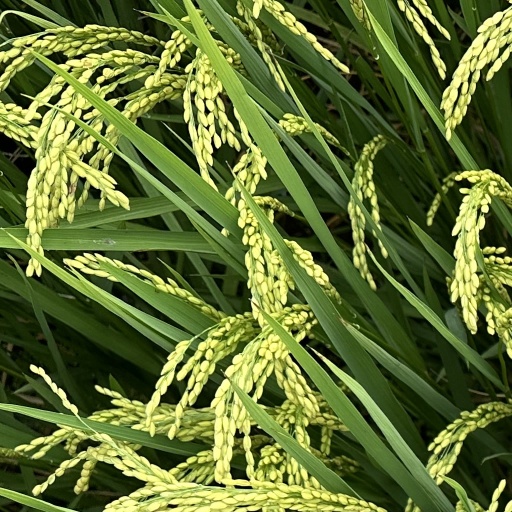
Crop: rice